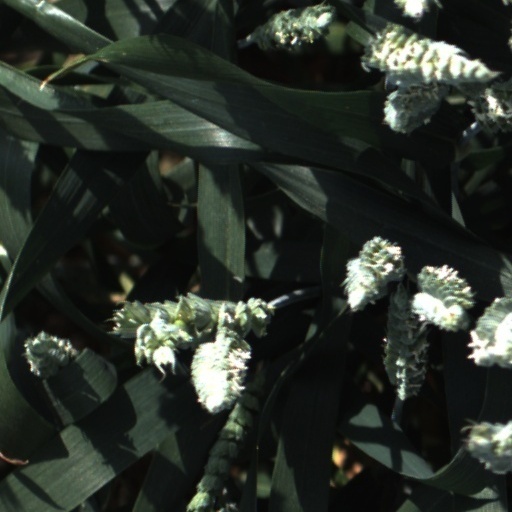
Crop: wheat